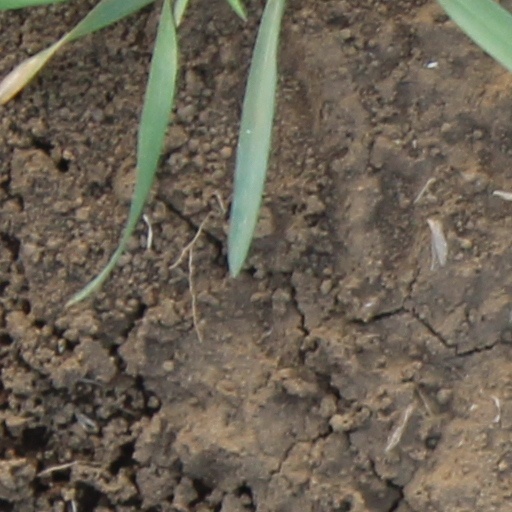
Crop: wheat